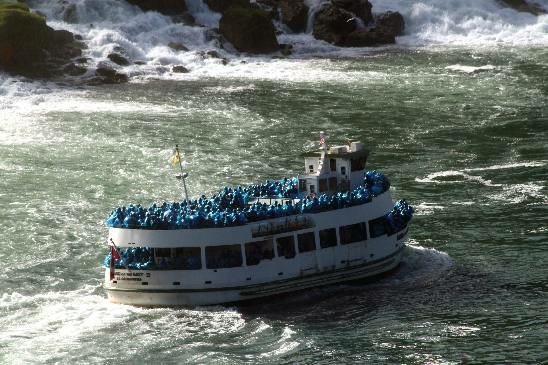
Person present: No